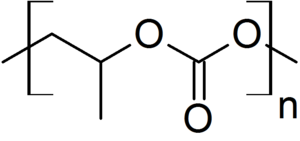
Un ester de carbonate, aussi appelé carbonate organique ou organocarbonate, est un ester de l'acide carbonique. C'est un groupe fonctionnel de structure générale R₁O(C=O)OR₂, formellement constitué d'un groupe carbonyle entouré par deux groupes alkoxy. Leur structure est proche de celle des esters R₁O(C=O)R et des éthers R₁OR₂, ainsi que celle des carbonates inorganiques.